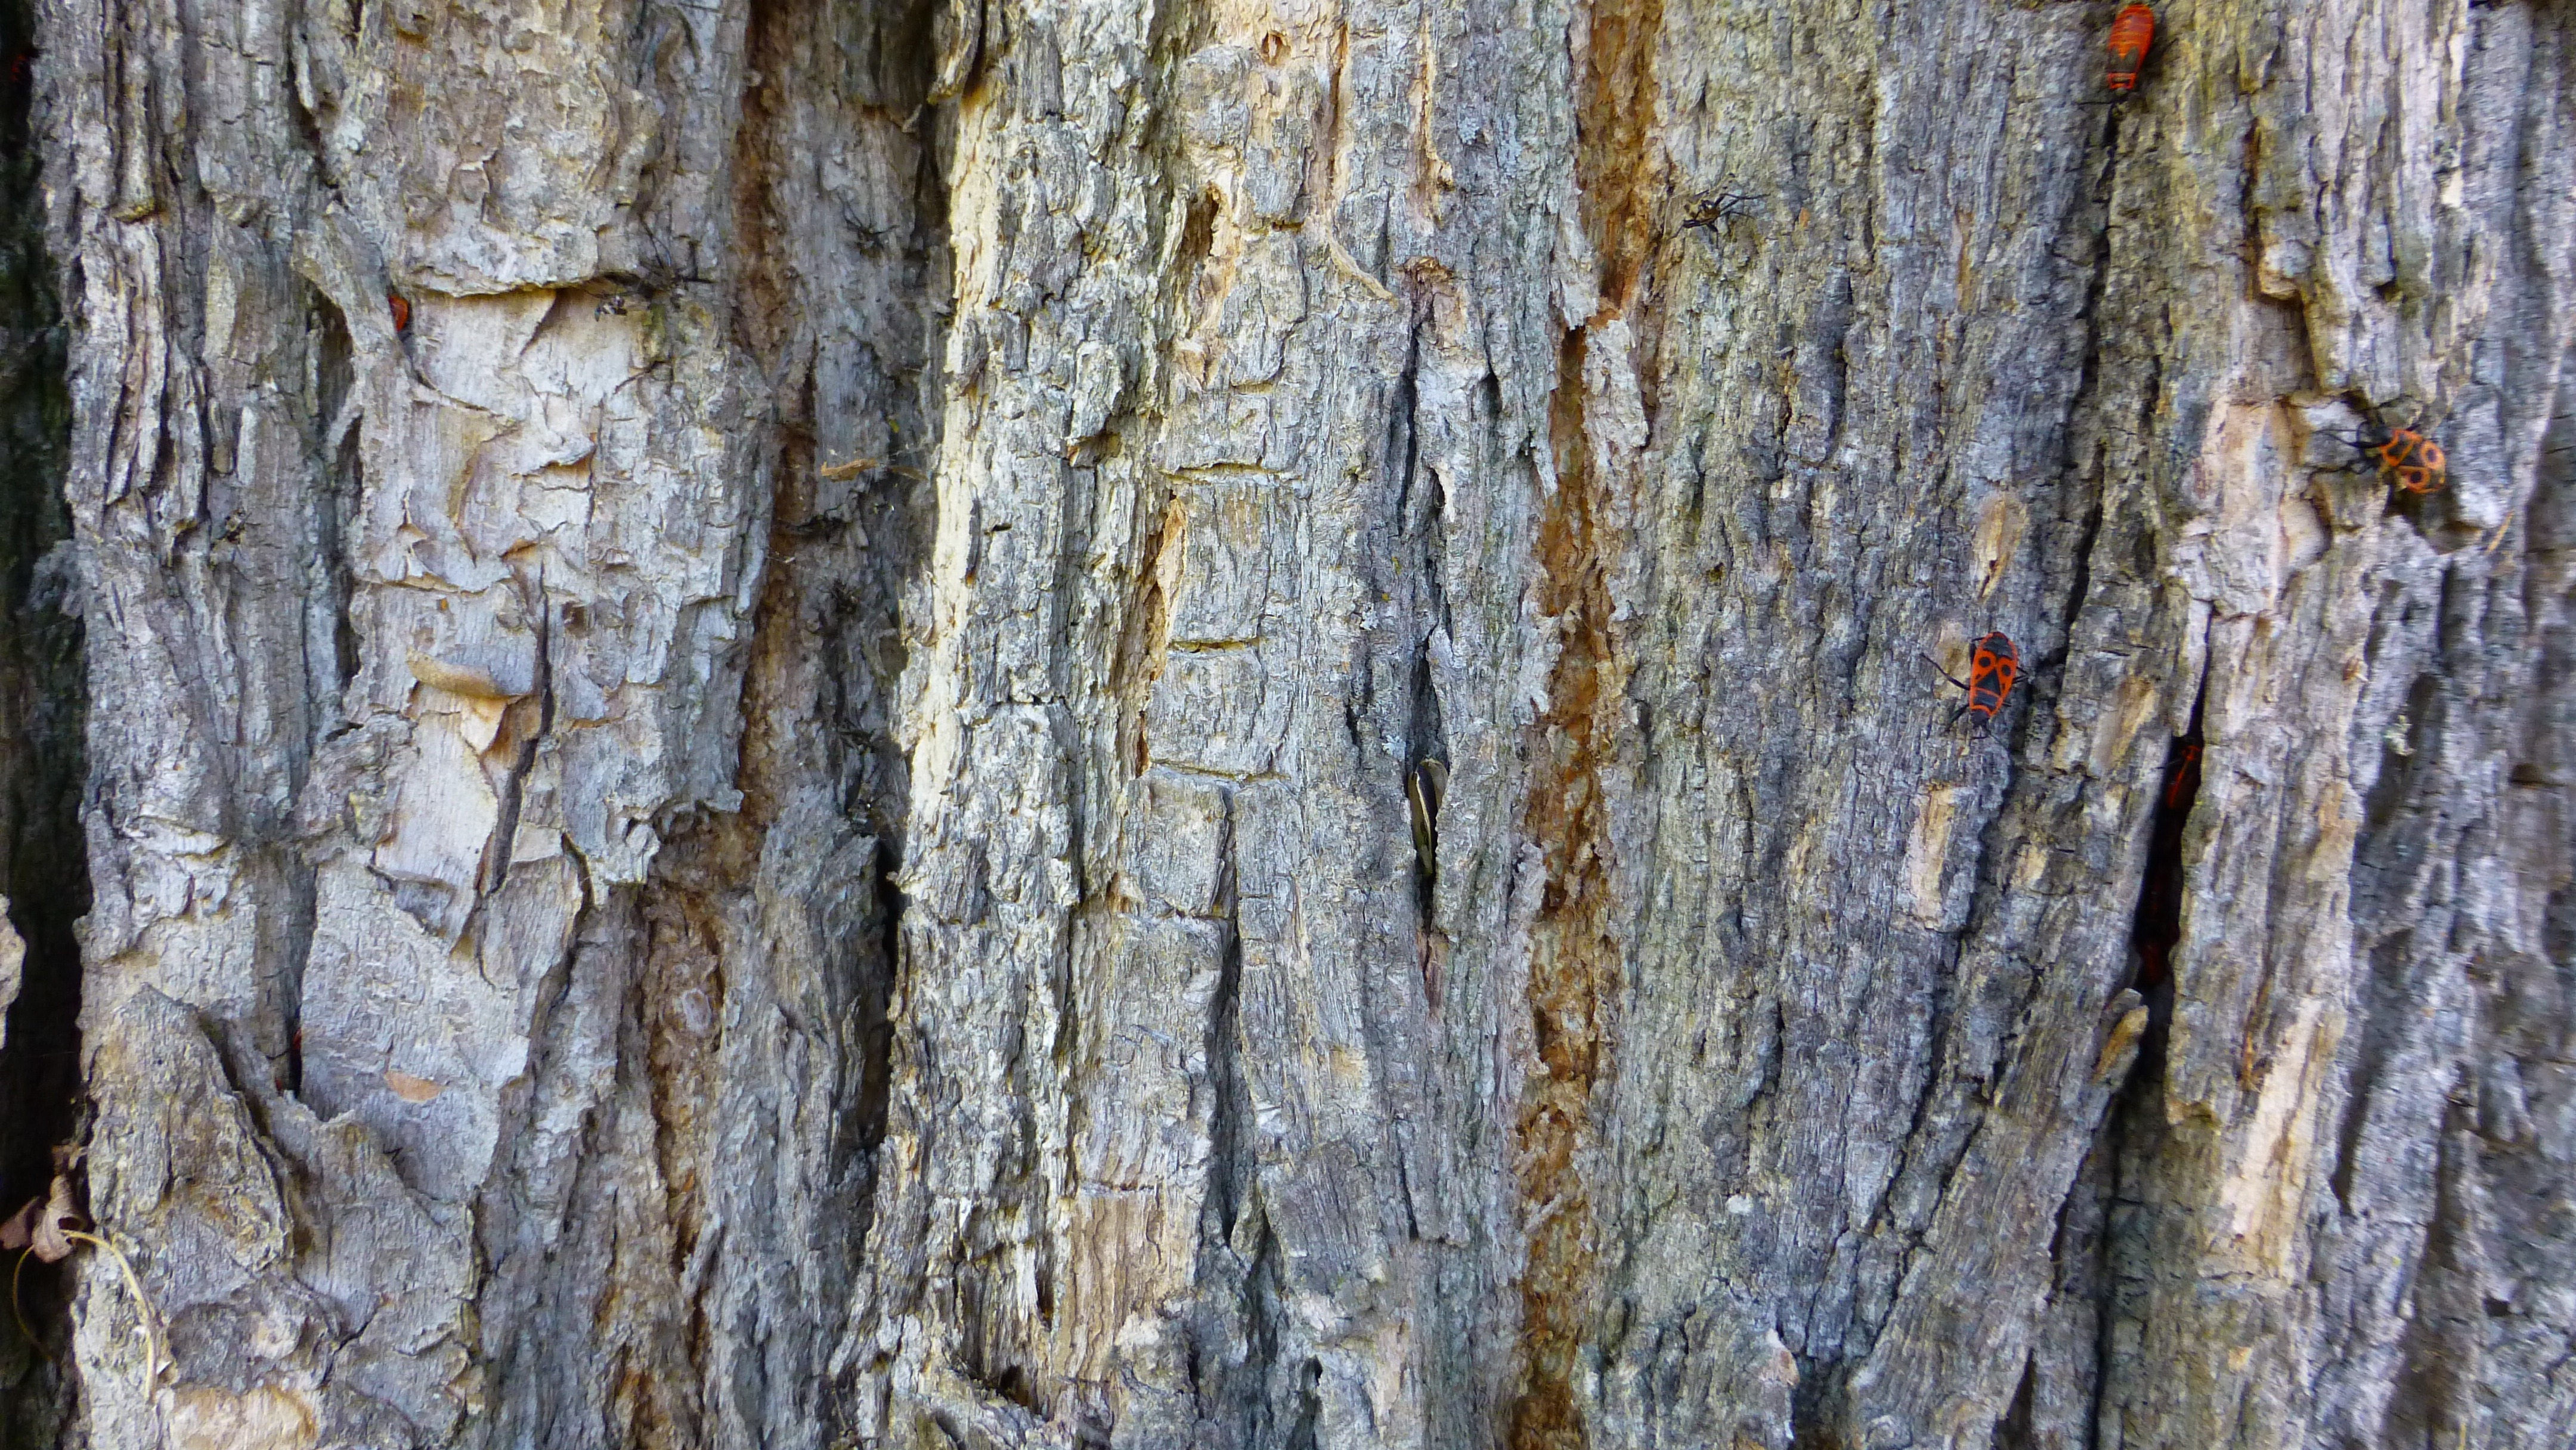
tree, branch, structure, plant, wood, texture, leaf, trunk, bark, birch, fauna, beetle, flowering plant, plant stem, woody plant, land plant